2010 Daytona 500

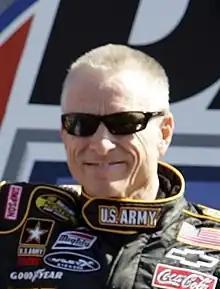
Mark Martin "(pictured in 2007)" became the oldest pole sitter in Daytona 500 history at 51 years old at 27 days by posting the fastest lap in qualifying.

On February 6, 54 vehicles competed in the qualifier for one of the 43 starting spots in the Daytona 500. Each driver ran two laps, and unlike most races during the season, the qualifying session determined the first two positions. The rest of the field would qualify later, through the 2010 Gatorade Duels. Qualifying was held a day early to avoid clashing with Super Bowl XLIV, which was moved forward one week by the National Football League. Friday's rain-out gave drivers little on-track preparation. Martin took his first Daytona 500 pole position, and the 49th of his career, with a lap of 47.074 seconds. At 51 years and 27 days, he was oldest pole position winner in race history. Martin was joined on the grid's front row by Earnhardt. After qualifying, Martin said it was "really special" to begin the year on pole position, and felt Earnhardt would challenge for the win.